Cecil Hills Farm

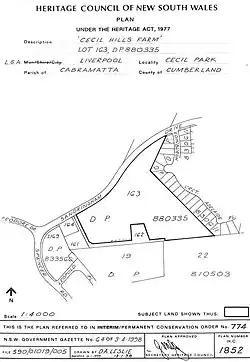
Heritage boundaries

Cecil Hills Farm is a heritage-listed residence at Sandringham Drive, Cecil Hills, New South Wales, a suburb of Sydney, Australia. It was built from 1818 to 1824. The property is owned by the Government of New South Wales. It was added to the New South Wales State Heritage Register on 2 April 1999.